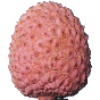
Label: lychee